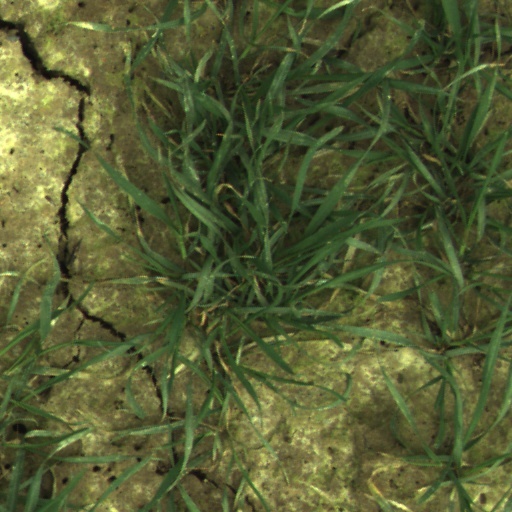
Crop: wheat